WrestleMania XXIV

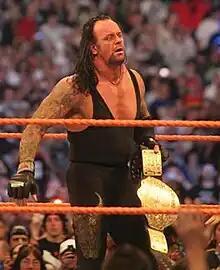
The Undertaker, after defeating Edge at WrestleMania XXIV

The next match was the No Disqualification match between Big Show and Floyd Mayweather. Early in the match, Mayweather repeatedly escaped Big Show's grasp and delivered body shots to him. Mayweather and his accomplices tried to "walk out" of the match, but Big Show walked up the ramp and brought Mayweather back in the ring. As Big Show was about to chokeslam Mayweather, one of Mayweather's accomplices struck a steel chair on Big Show's back, and the latter chokeslammed him in retaliation. Capitalizing from this distraction, Mayweather grabbed that chair and hit Big Show multiple times on the head with it. Finally, Mayweather removed his right glove and put on a pair of brass knuckles to hit Big Show in the face. As a result, Big Show was knocked out as he could not answer the referee's ten count, and Mayweather was declared the winner.